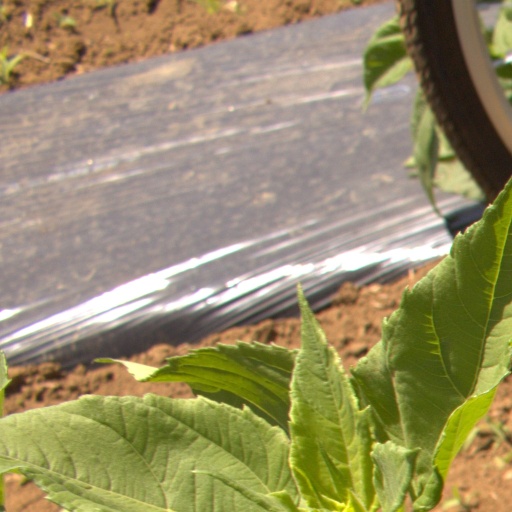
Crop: Jerusalem artichoke